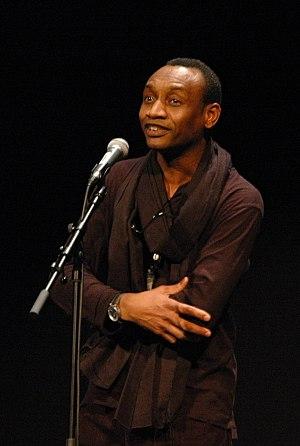
Dani Kouyaté
Dani Kouyaté est un griot et un réalisateur burkinabè, né le 4 juin 1961 à Bobo-Dioulasso.